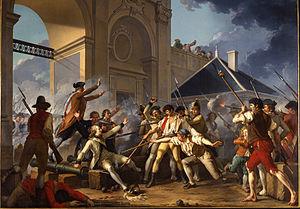
Le Courage héroïque du jeune Désilles, le 31 août 1790, à l'affaire de Nancy
L’affaire de Nancy est une mutinerie de la garnison de la ville de Nancy, qui eut lieu pendant la Révolution française, du 5 au 31 août 1790.
Cette page concerne les événements qui se sont produits durant l'année 1790 en Lorraine.
Le musée de la Révolution française est un musée situé à Vizille en France et géré par le département de l'Isère. Inauguré le 13 juillet 1984 dans la perspective des commémorations du bicentenaire de la Révolution, il est hébergé dans le château où s'est tenue la réunion des états généraux du Dauphiné le 21 juillet 1788 et reste le seul musée au monde entièrement consacré à la période de la Révolution française.